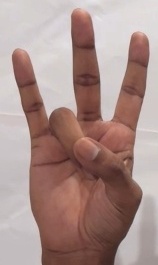
ASL sign: 7